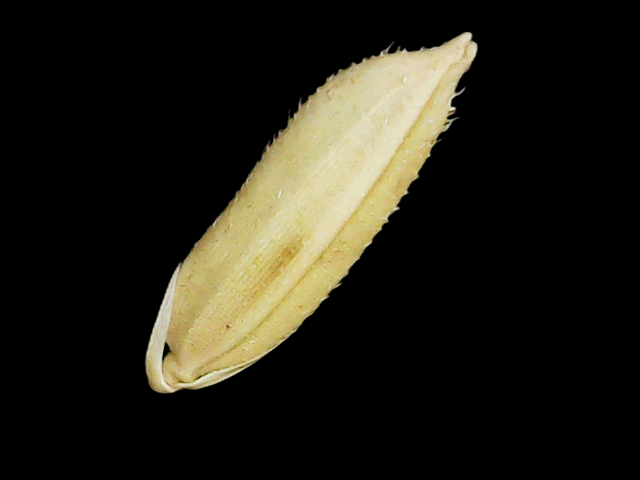
Rice variety: Binadhan11